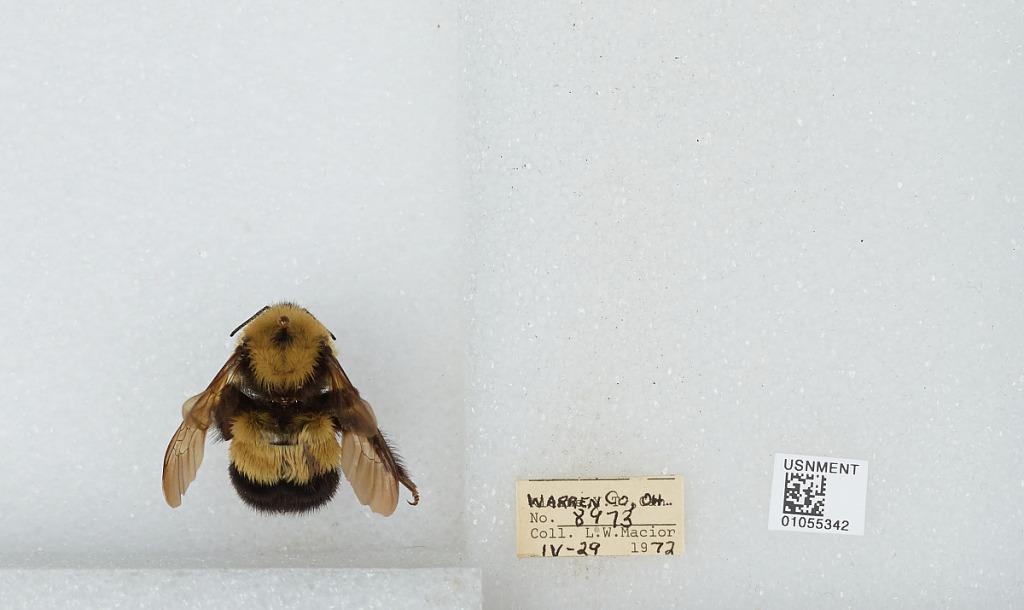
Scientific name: Bombus (Bombus) affinis Cresson
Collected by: L. Macior
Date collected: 1972-4-29
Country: United States
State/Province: Ohio
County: Warren
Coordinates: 39.4242, -84.1856